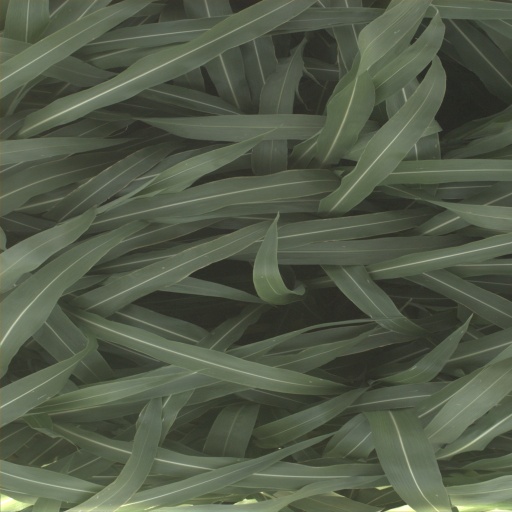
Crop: sorghum